Shah Amanat International Airport

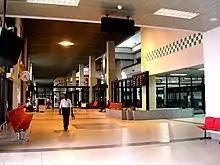
Departure area

The airport's sole, passenger terminal is divided into two parts: International and Domestic with a boarding bridge in each. The International part of the terminal is larger than the Domestic one due to higher number of passengers. The building is divided into two floors: The lower floor is used for checking in, boarding or getting off small planes, and receiving luggage. The upper floor is used for boarding or getting off large planes only.